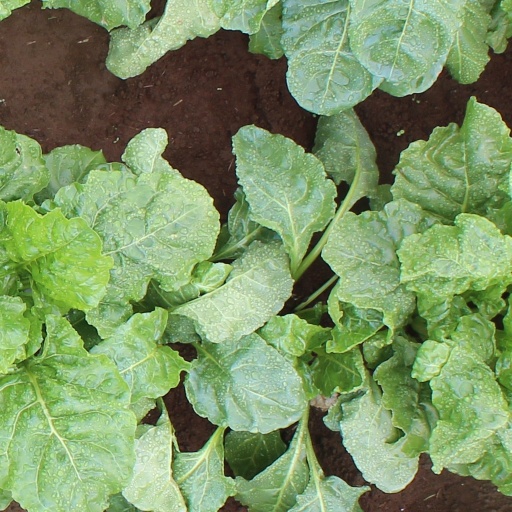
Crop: sugar beet